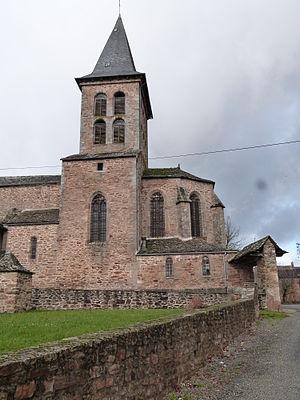
Eglise du hameau de Naves (Manhac)
Manhac est une commune française située dans le département de l'Aveyron, en région Occitanie.